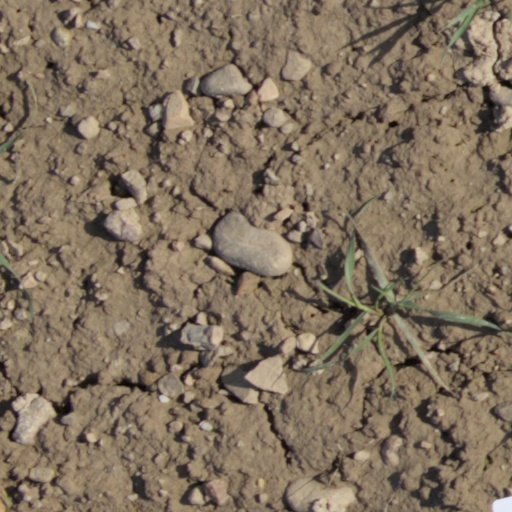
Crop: wheat